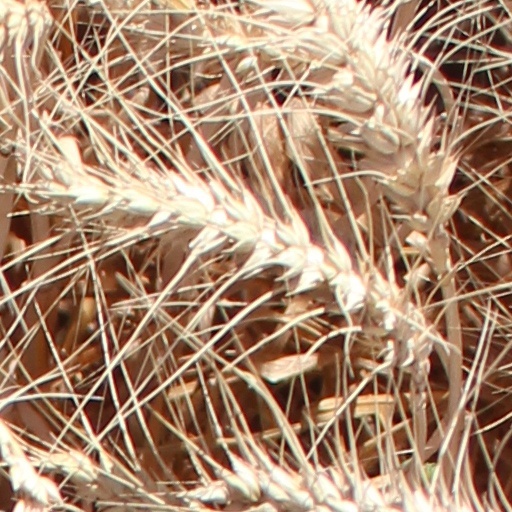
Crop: wheat